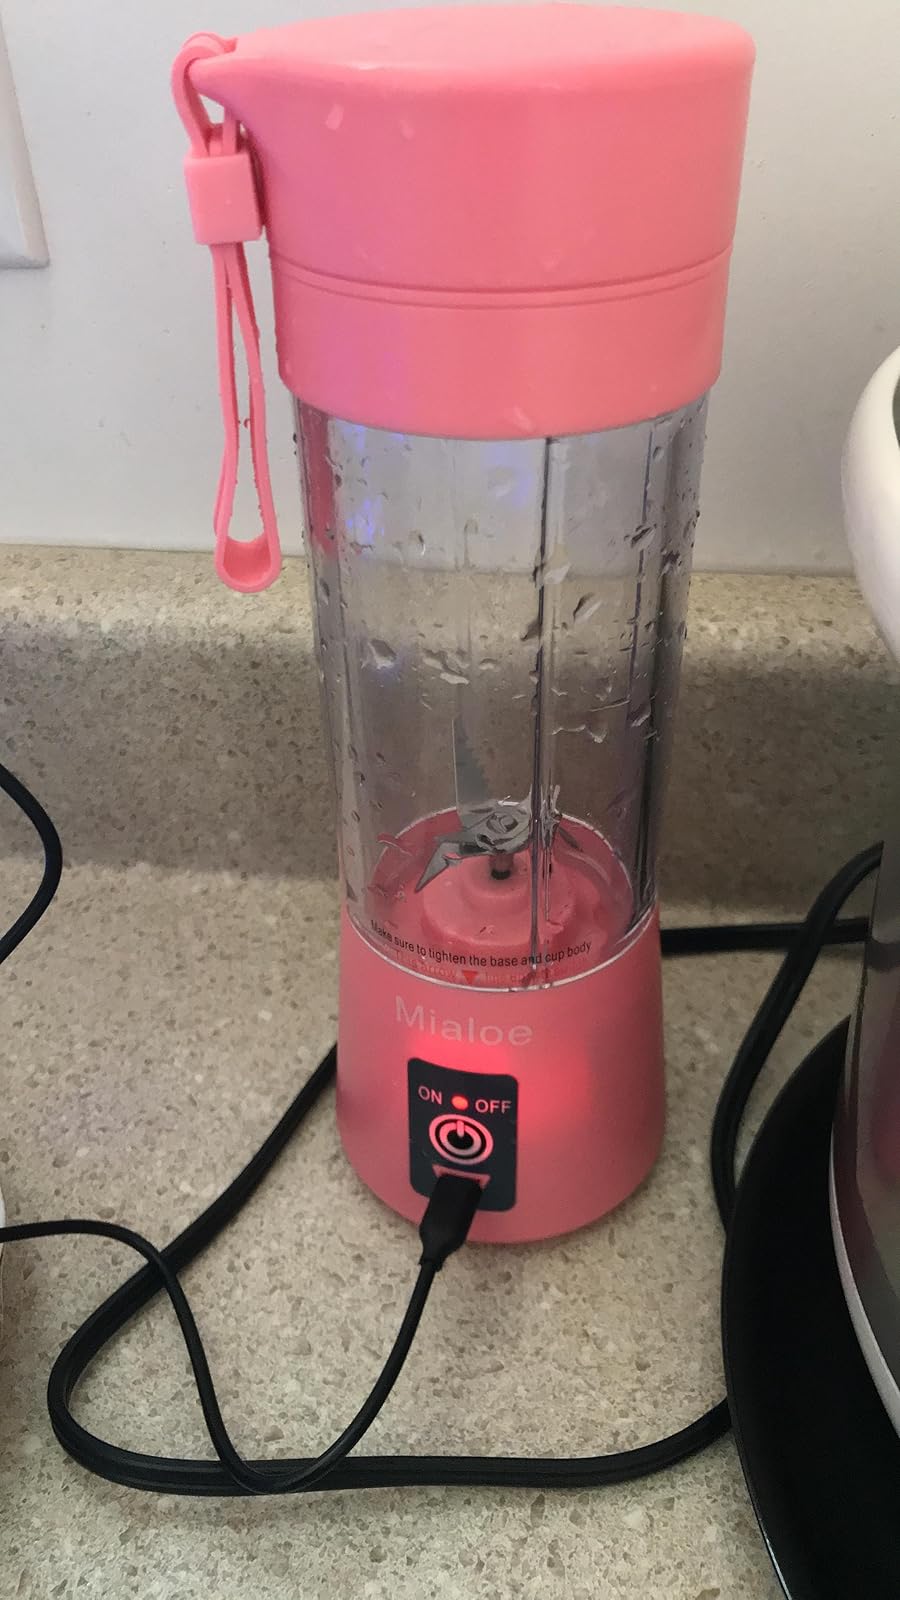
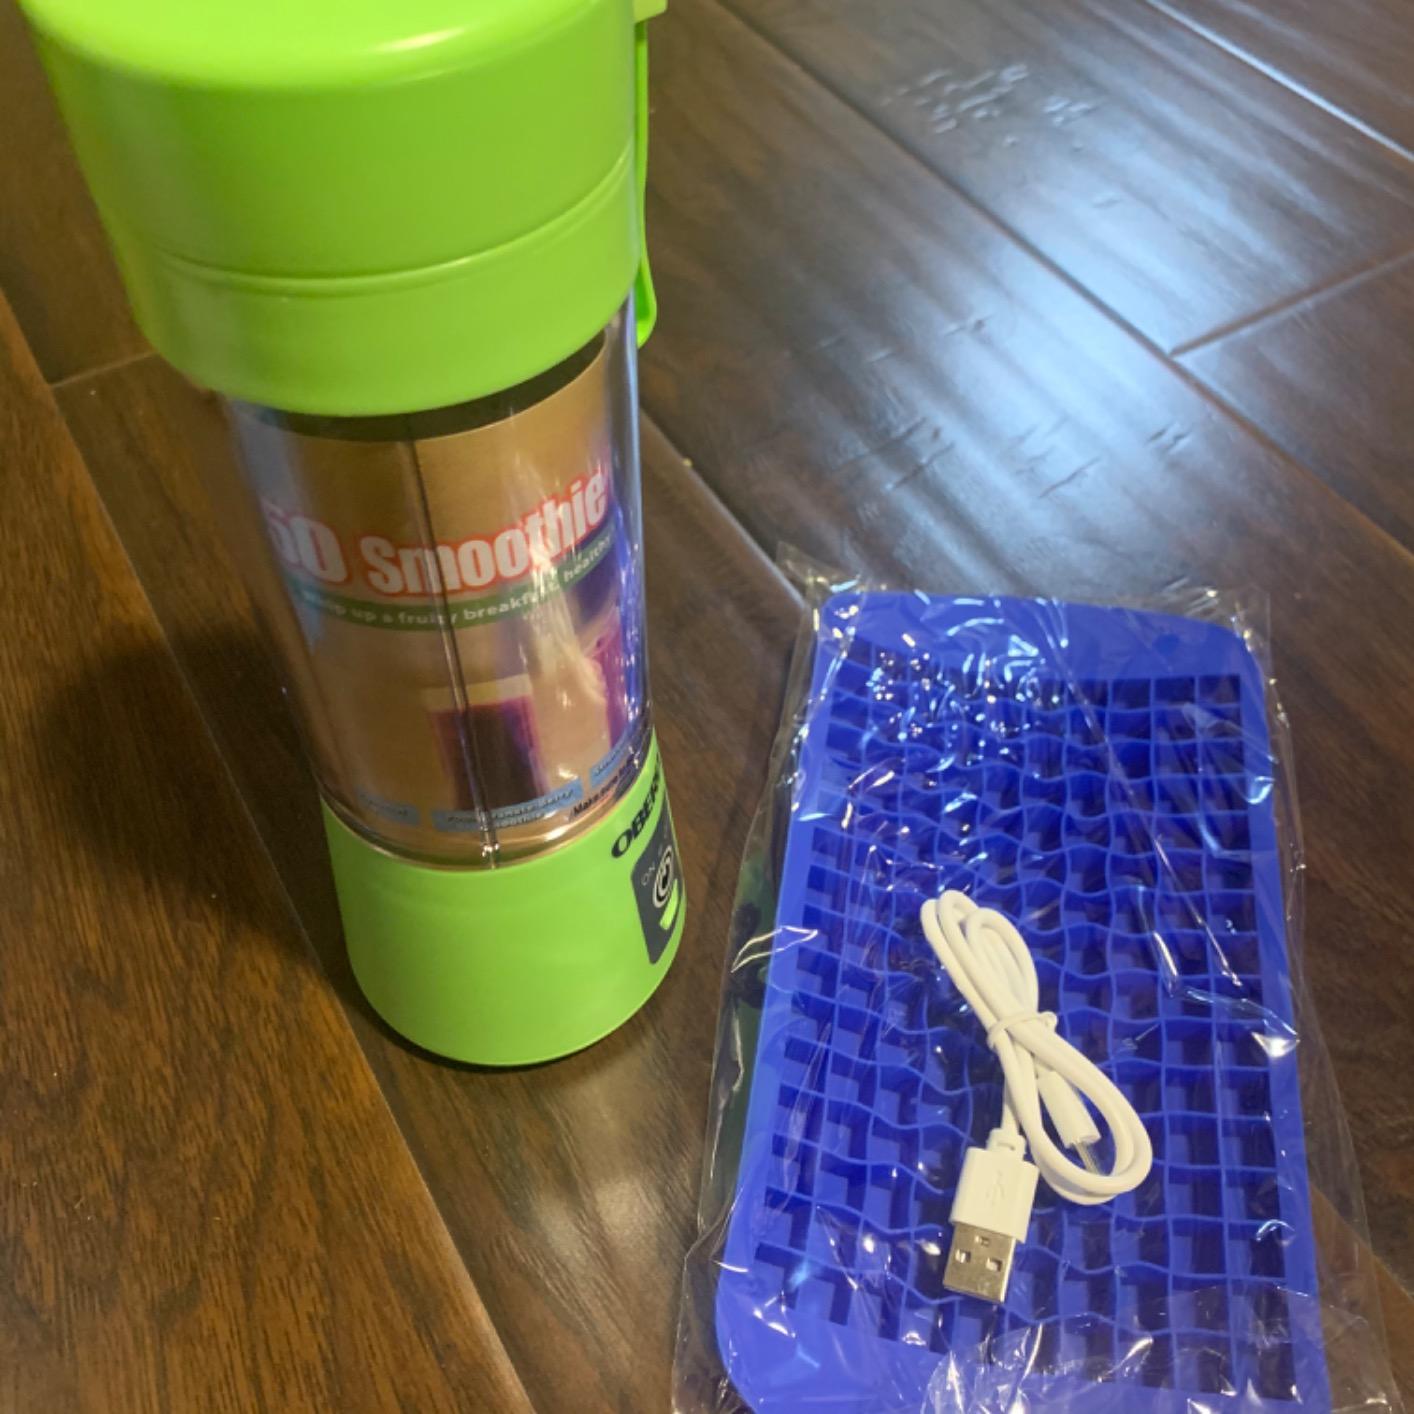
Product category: items_blender
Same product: no